Nina Zanjani

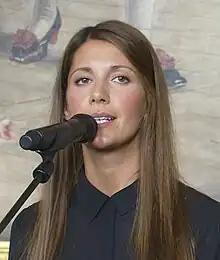
Nina Zanjani during the 2014 Royal Dramatic Theatre autumn gathering.

Nina Nasr Zanjani (born 1981) is a Swedish actress. She played one of the two lead roles in Helena Bergström's directorial debut "Mind the Gap" as the daughter Yasmin.